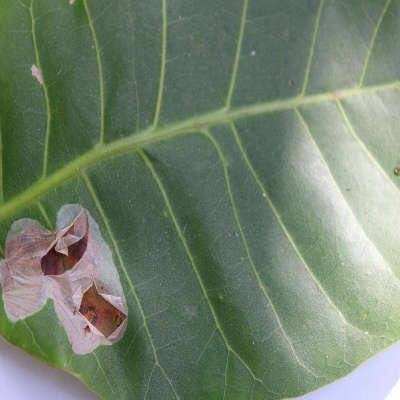
Crop: Cashew
Condition: leaf miner